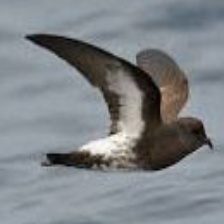
Species: ASHY STORM PETREL
Scientific name: OCEANODROMA HOMOCHROA